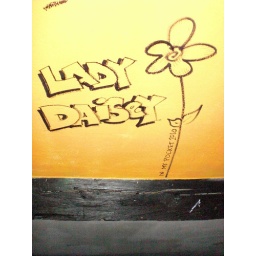
on the wall in the green room at Club Basta!